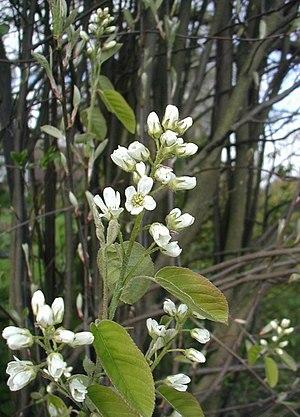
Cette liste de Tracheophyta de Bosnie-Herzégovine, ainsi que d’espèces introduites est un aperçu incomplet d’espèces de mousses, de fougères, de gymnospermes et d’angiospermes citées dans la littérature disponible en langues bosniaque, croate, serbe et serbo-croate. Cet aperçu n’inclue pas des espèces cultivées ni celles occasionnellement introduites.